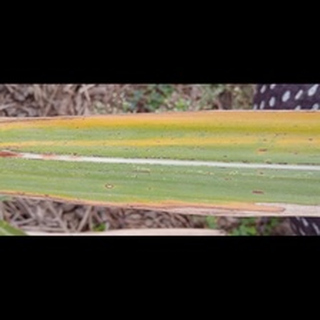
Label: sugarcane_yellow_leaf_disease